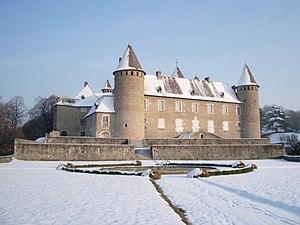
Le château de Virieu est un ancien château de terre du XIe siècle remplacé par un château de pierre au XIIᵉ siècle, plusieurs fois remanié depuis qui se dresse sur la commune de Val-de-Virieu dans le département de l'Isère en région Auvergne-Rhône-Alpes. Le château fut le chef-lieu du mandement de Virieu cité comme tel en 1107 lors du partage du comté de Sermorens.
Cet article recense les monuments historiques de l'Isère, en France.
Virieu, également appelé Virieu-sur-Bourbre, est une commune française située dans le département de l'Isère, en région Auvergne-Rhône-Alpes. Depuis le 1ᵉʳ janvier 2019, elle est une commune déléguée de Val-de-Virieu.
Val-de-Virieu est une commune nouvelle française résultant de la fusion — au 1ᵉʳ janvier 2019 — des communes de Virieu et Panissage, située dans le département de l'Isère, en région Auvergne-Rhône-Alpes.